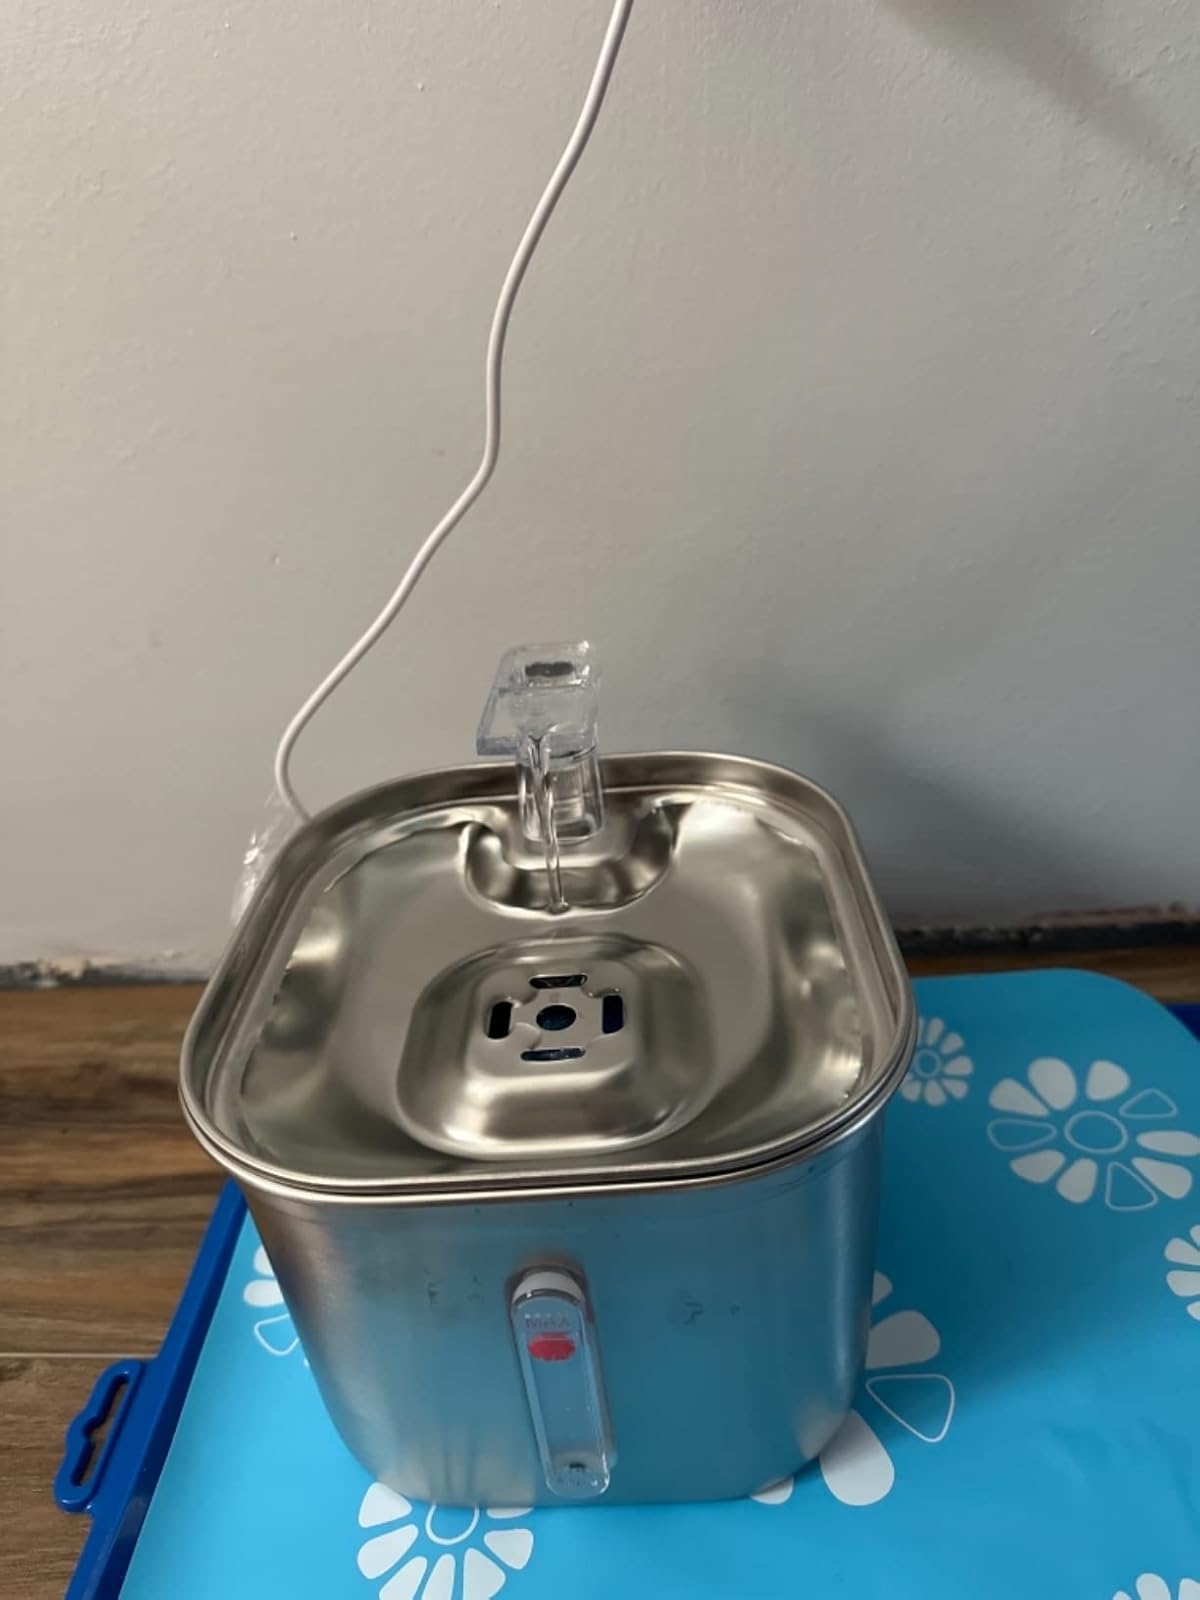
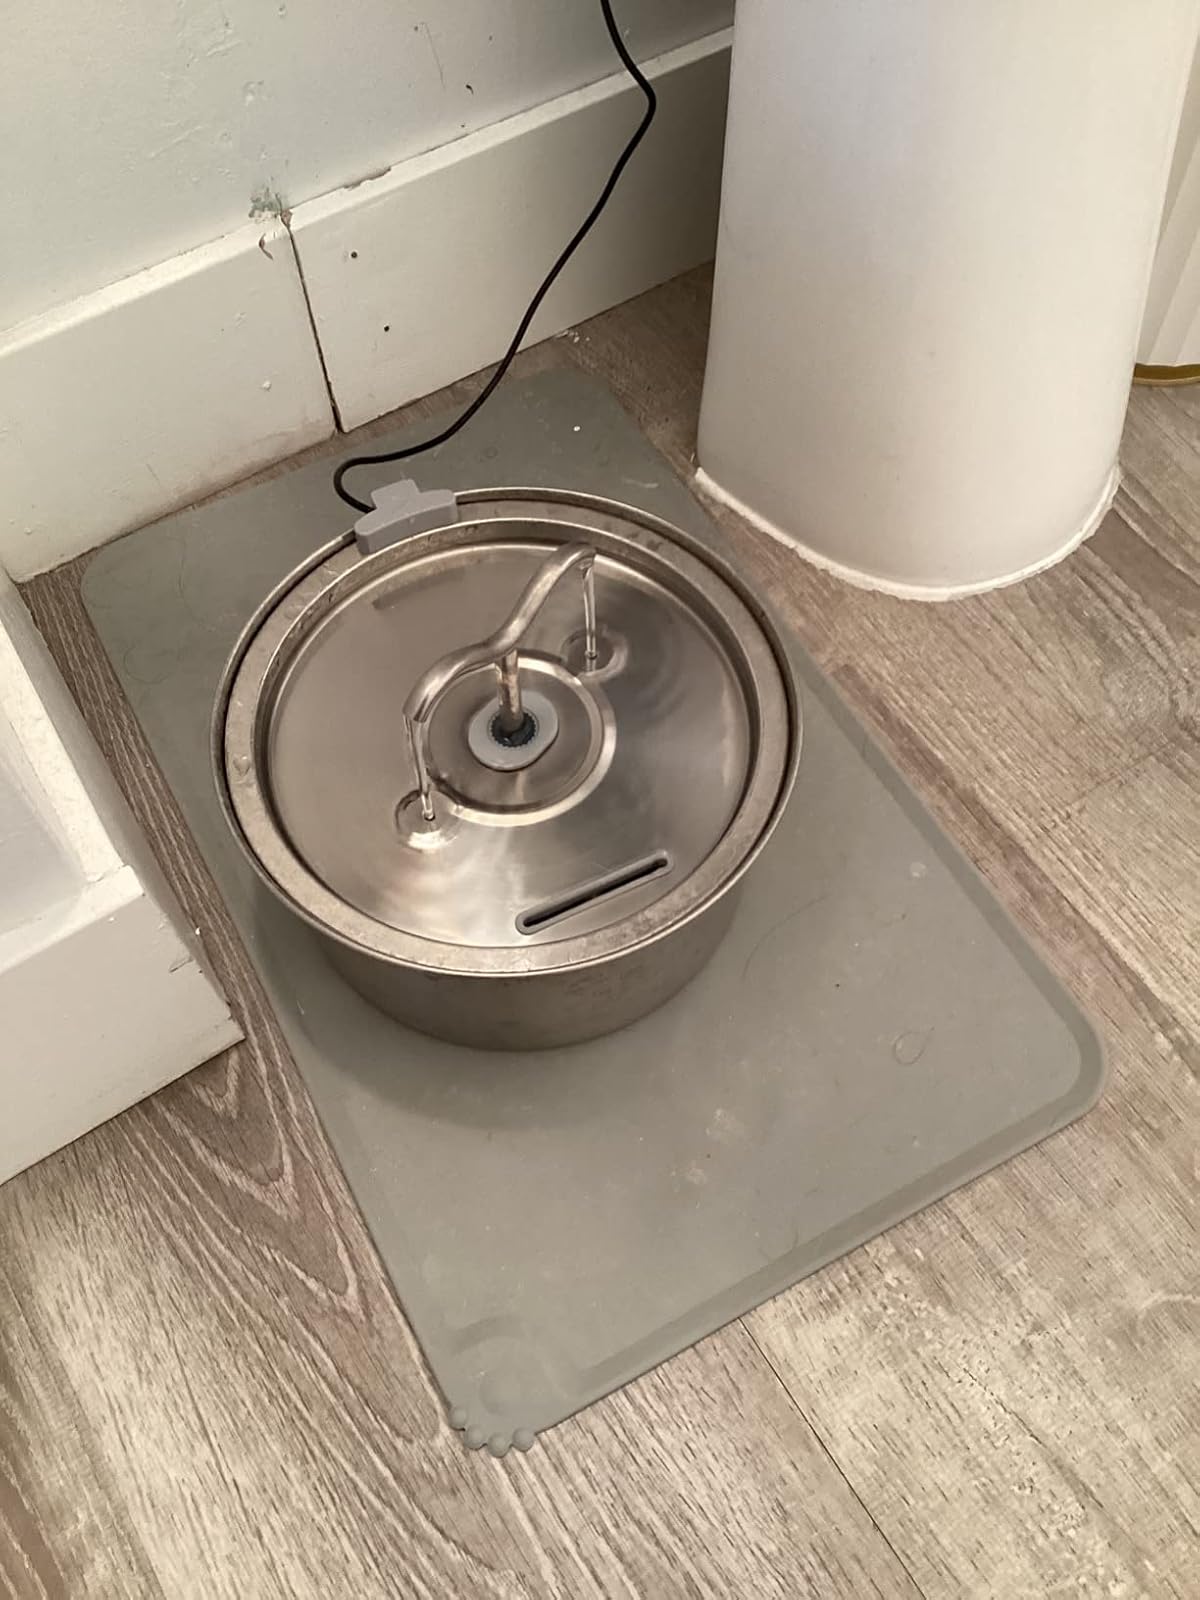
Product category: items_bowl
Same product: no